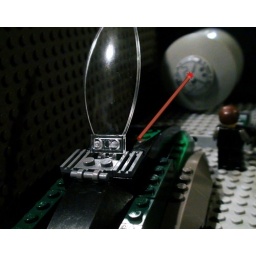
I used the truck to open the door and went in to investigate.